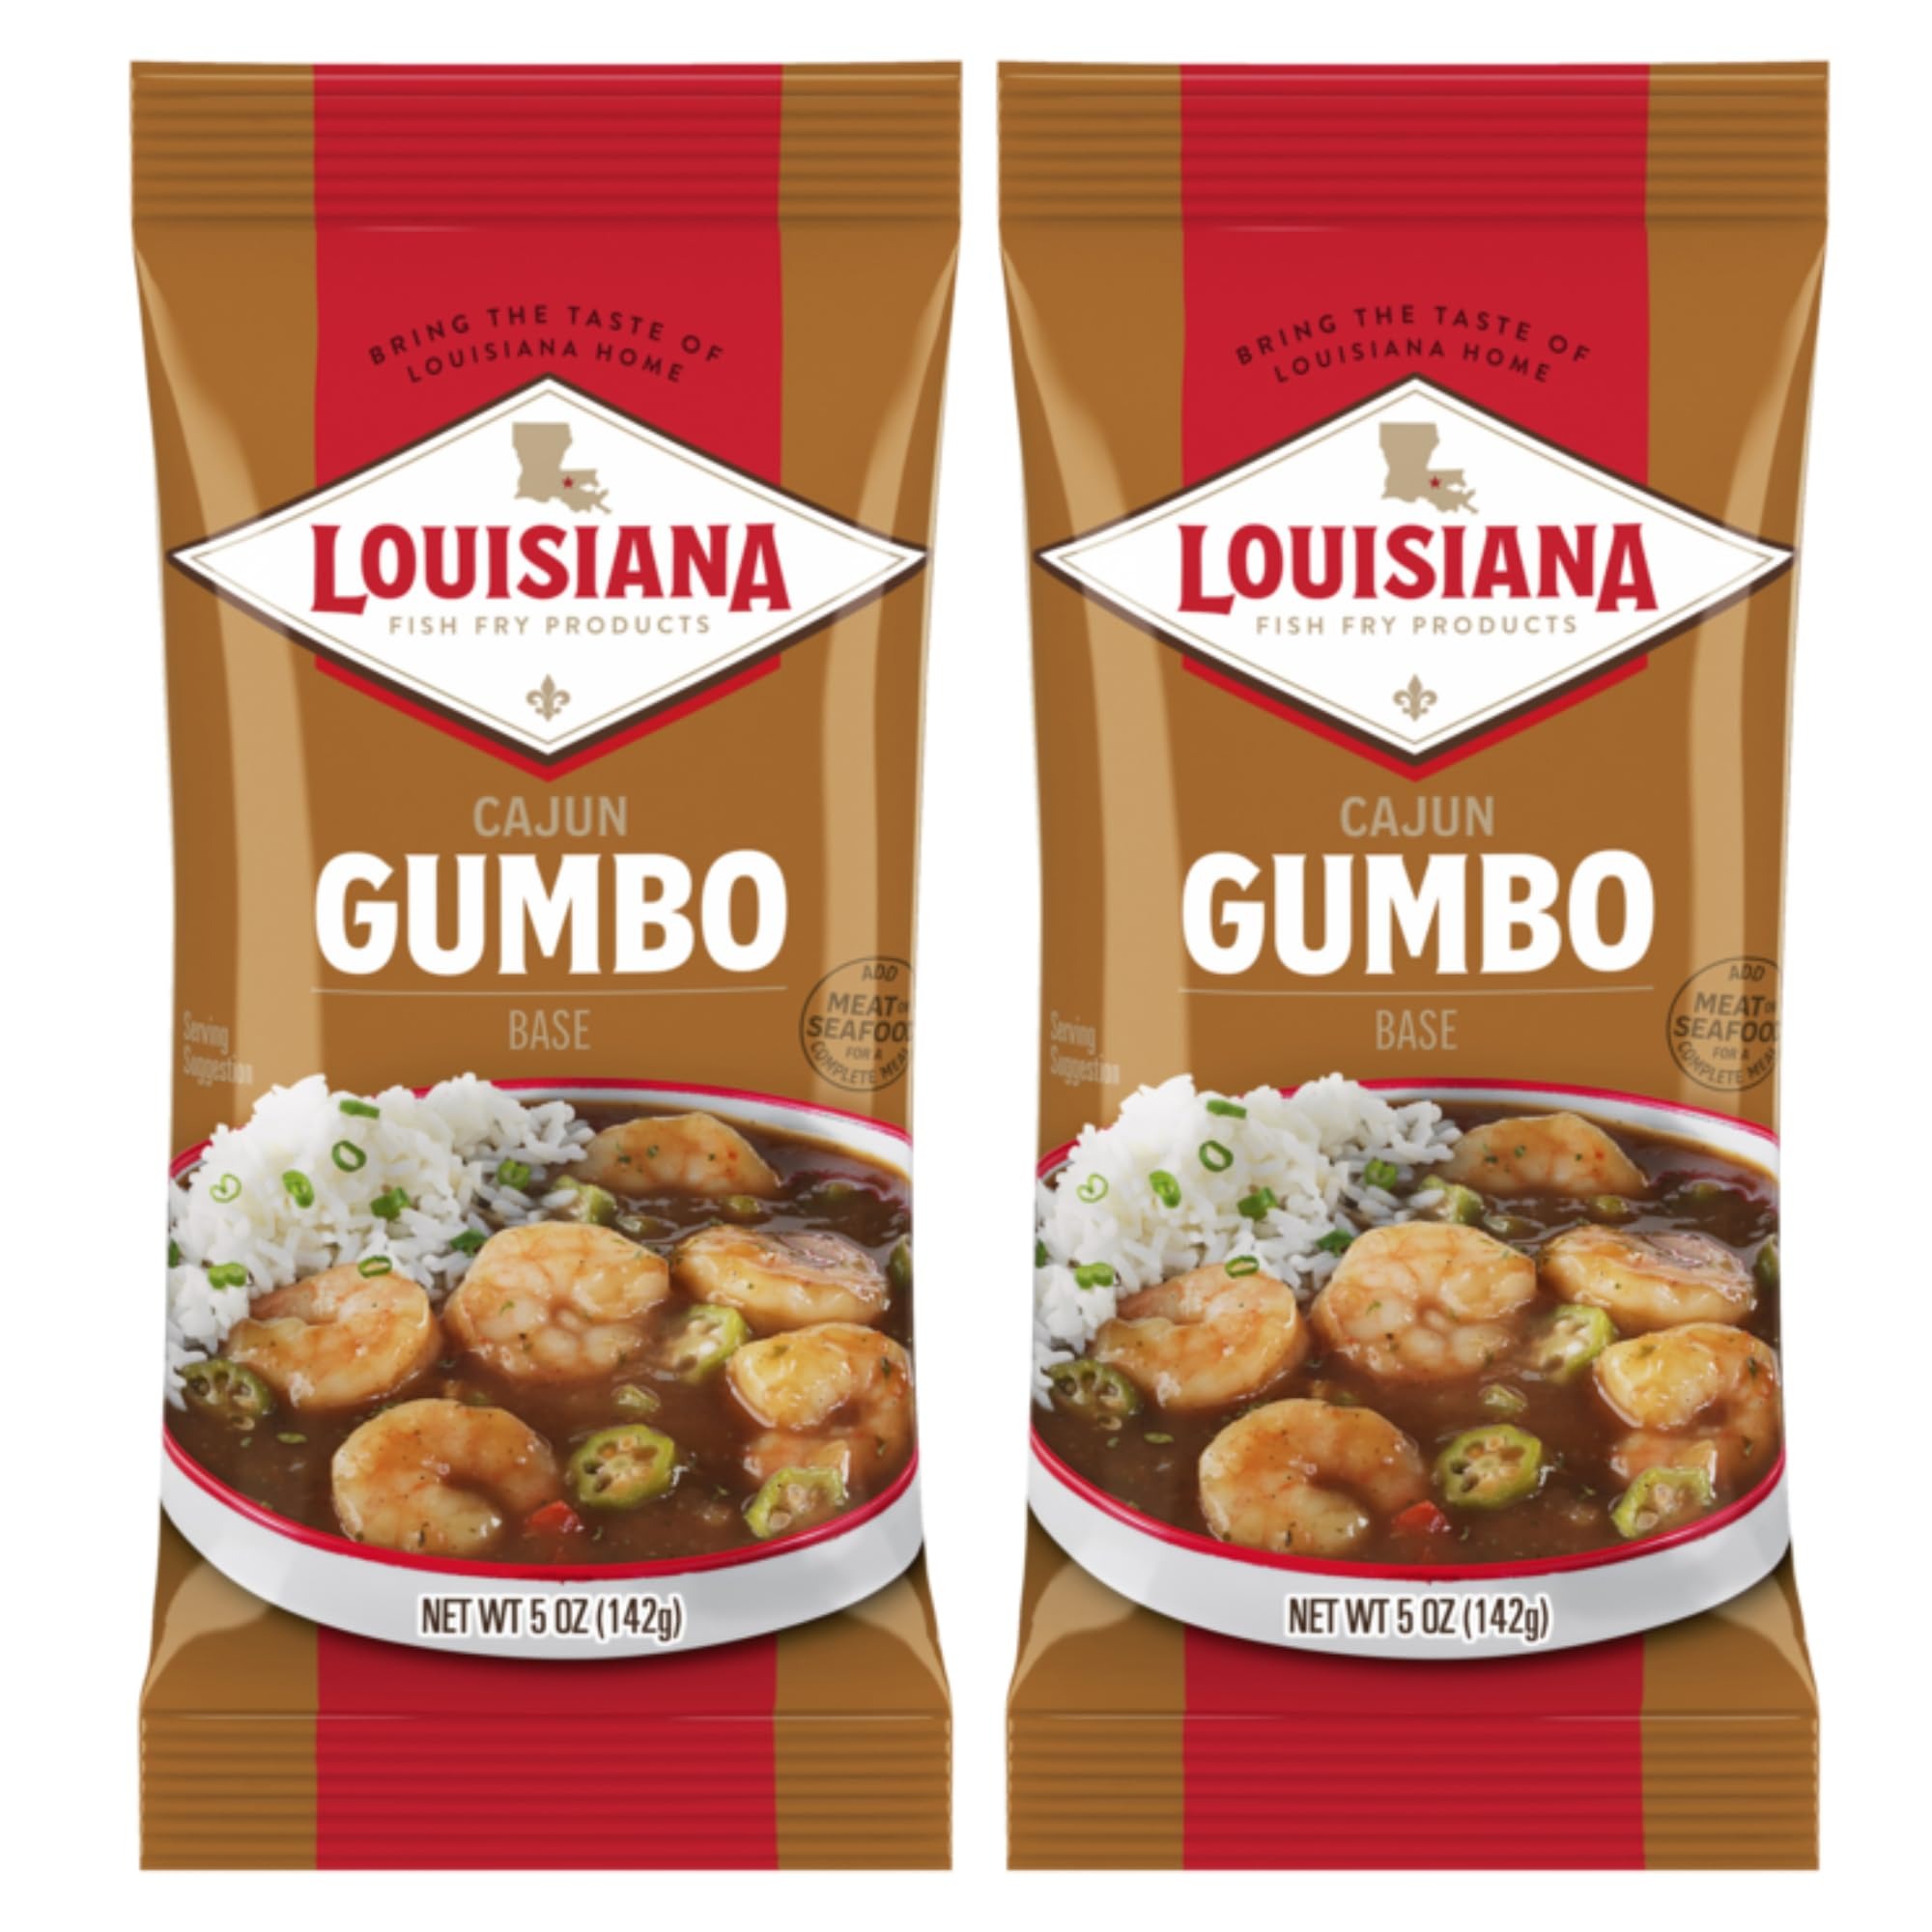
Item Name: Louisiana Fish Fry Gumbo Base 5 oz. (Pack of 2) - Authentic Cajun Flavor in a Delicious Gumbo Base - Just Add Your Choice of Meat and or Seafood
Bullet Point 1: Authentic Louisiana Cajun Flavor: Every 5 oz. (pack of 2) Gumbo Base is perfect for creating delicious and authentic gumbo at home. Capture the essence of traditional Louisiana cuisine and deliver the bold, savory flavor gumbo is known for.
Bullet Point 2: Versatile Ingredients: Transform ordinary ingredients into a hearty, flavorful gumbo with minimal effort. Our blend of flour, spices, and seasonings deliver the authentic taste of Louisiana, making your homemade gumbo a hit.
Bullet Point 3: Easy to Use: Making gumbo has never been easier. Skip the lengthy preparation and cut out the daunting step of making your own roux - just add your favorite meat or seafood, and let our Gumbo Base do the rest!
Bullet Point 4: Perfect for Any Occasion: Whether it’s a family dinner, a special occasion, or a casual get-together, our Gumbo Base helps you create a crowd-pleasing dish that’s sure to impress. Ideal for seafood, chicken, sausage, or a combination of all three - customize your gumbo to suit any taste or preference.
Bullet Point 5: Feed the Whole Family: Each 5 oz. (pack of 2) ensures you have enough gumbo to feed the whole family. Package includes an exclusive Amazon recipe card to ensure every meal is a hit.
Product Description: You don’t have to be Cajun to make great gumbo! We’ve got everything here in one convenient package. Just add your choice of meat or seafood and serve over cooked rice. If you’ve ever craved the bold and comforting flavors of authentic Cajun gumbo but felt daunted by the complexity of making it, or a roux, from scratch, Louisiana Fish Fry’s Gumbo Base is here to transform your cooking experience. This 5 oz. (pack of 2) Gumbo Base is designed to deliver a rich, flavorful gumbo with minimal effort, bringing the taste of Louisiana directly to your kitchen. Whether you're a seasoned cook or a novice, this is your ticket to creating a delicious, hearty meal that will impress your family and friends. Our blend of flour, spices, and seasonings ensures that your gumbo has the deep, complex flavors that are characteristic of this beloved Louisiana dish. You don’t need to be an expert in Cajun cuisine to achieve a perfect gumbo. Simply pour the Gumbo Base into a pot of water or stock, add your choice of meat or seafood, and let our Gumbo Base work its magic. The result will be a rich, savory gumbo that’s ready to serve in no time. About Louisiana Fish Fry Products At Louisiana Fish Fry Products, we are dedicated to bringing the authentic taste of Louisiana's rich culinary traditions to your kitchen. Using high-quality ingredients and time-honored recipes, our products make it easy to create delicious meals that capture the spirit of the South. Start Cooking Authentic Gumbo Today! Ready to experience the taste of Louisiana? Click “Add to Cart” now and let Louisiana Fish Fry Products Gumbo Base help you create a delicious, authentic gumbo in your own kitchen. How to Use Start the Gumbo: Combine cold water or chicken stock (8 cups) and Gumbo Base in a 4 qt. pot. Bring to a boil on medium-high heat, stirring frequently. Add Your Protein of Choice: For Chicken & Sausage Gumbo: Add cooked chicken and/or sausage (2-3 lbs.). Bring to a second boil then reduce heat to low. For Seafood Gumbo: Add uncooked seafood (2 lbs.) and cover pot. Simmer and Serve: For Chicken & Sausage Gumbo: Cover pot and simmer for 15 minutes. Stir occasionally. Remove from heat. Ensure meat is thoroughly cooked to 165F. For Seafood Gumbo: Bring to a second boil for 3-4 minutes. Remove from heat. Ensure seafood is thoroughly cooked to 145F. Serve over cooked rice and enjoy! About Louisiana Fish Fry Products At Louisiana Fish Fry Products, we are dedicated to bringing the authentic taste of Louisiana's rich culinary traditions to your kitchen. Using high-quality ingredients and time-honored recipes, our products make it easy to create delicious meals that capture the spirit of the South. Start Cooking Today! Ready to bring the taste of Louisiana to your home? Click “Add to Cart” now and start creating crispy, delicious gumbo with Louisiana Fish Fry Products Gumbo Base.
Value: 10.0
Unit: Ounce

Price: 8.16